Bøkeskogen

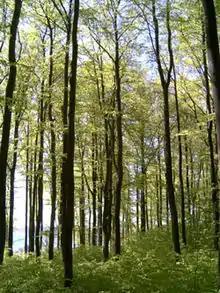
Bøkeskogen in May.

Bøkeskogen ("The Beech Tree Forest") stretches inwards along Farris Lake in Larvik. It is an archeological area which is home to between 83, 90, and 100 burial mounds. It contains Vestfold County's largest burial grounds from the Pre-Roman Iron Age. Besides being Vestfold's largest grave site, Bøkeskogen is considered one of Norway's most accessible remains from the Viking Age.